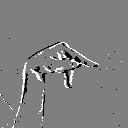
ASL letter: p